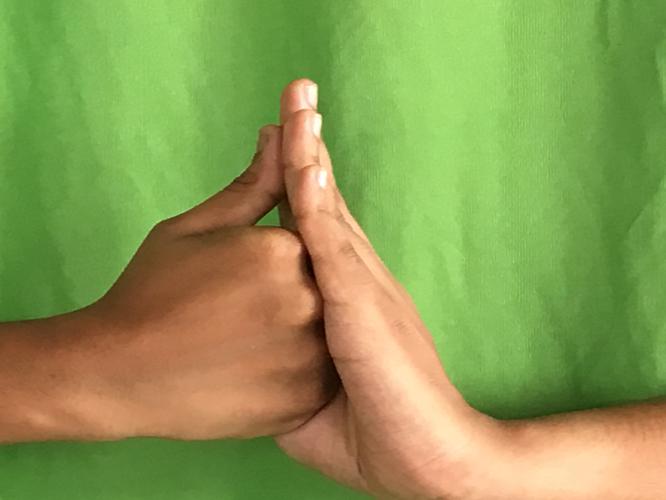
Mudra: Shanka
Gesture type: double_hand